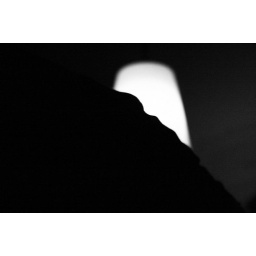
a rocket in the kitchen sky